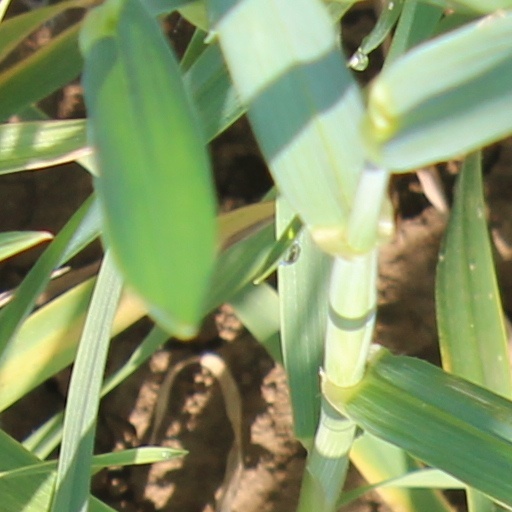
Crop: wheat